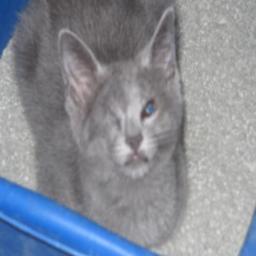
Animal: cats